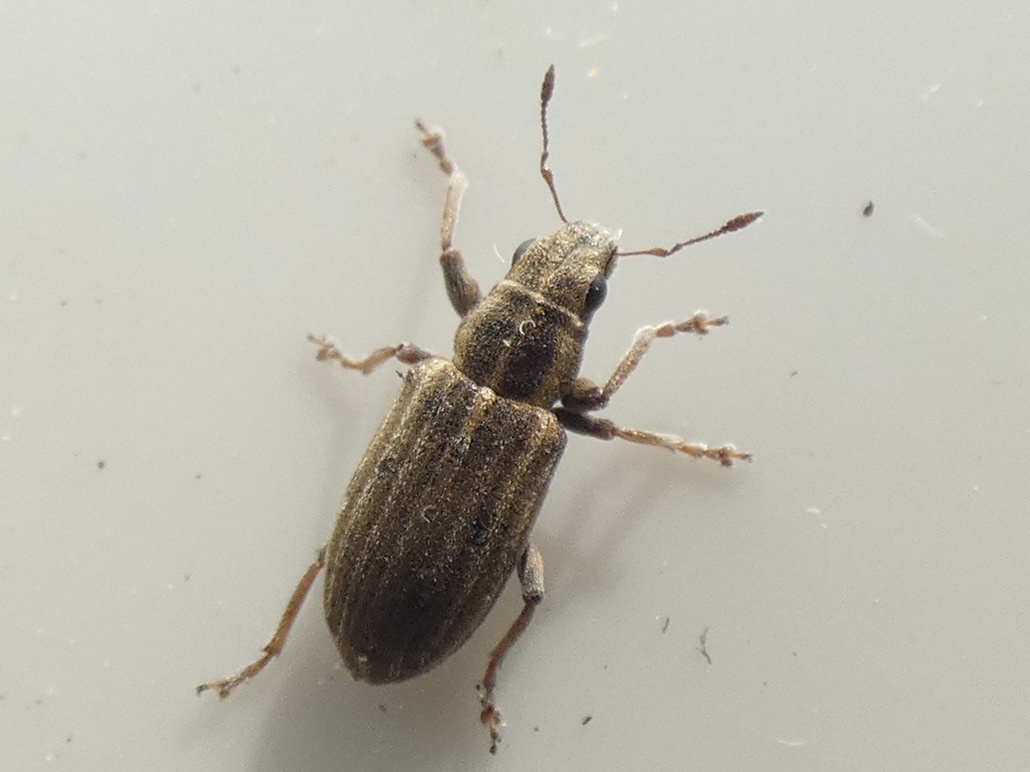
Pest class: pea_leaf_weevil